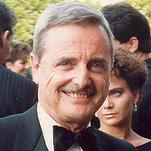
Age: 59